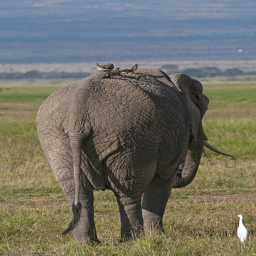
Several birds sit on the back of an elephant.
Rear view of elephant with birds perched upon his hindquarters.
Birds sitting on top of a walking elephant.
An elephant that is looking out in an open area.
birds sit on an elephant in a field